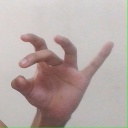
अक्षर: ओ